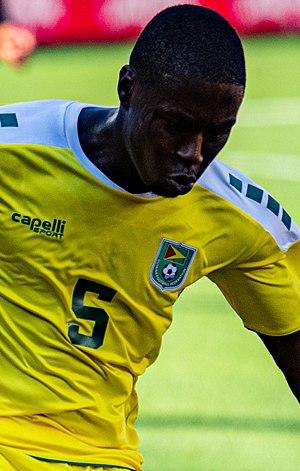
Jordan Dover, né le 14 décembre 1994 à Ajax, est un footballeur international guyanien jouant poste d'arrière droit aux Riverhounds de Pittsburgh en USL Championship.